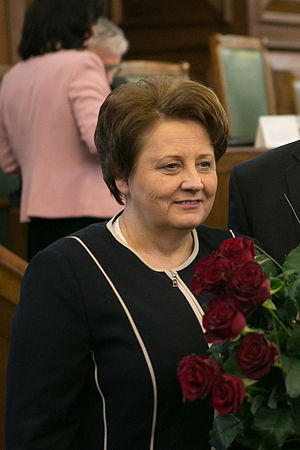
Laimdota Straujuma
Laimdota Straujuma
Laimdota Straujuma er en lettisk politiker. Straujuma var premierminister fra 2014 til 2016 og havde tidligere været landbrugsminister.